Saint Augustine by the Sea Catholic Church

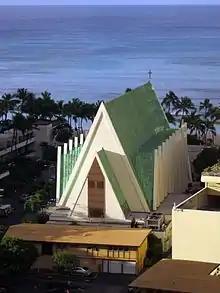

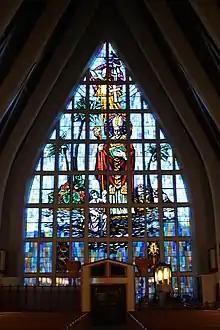

Saint Augustine by the Sea Catholic Church is a parish of the Roman Catholic Church of Hawaiʻi in the United States. It falls under the jurisdiction of the Diocese of Honolulu and its bishop; it is staffed by the Congregation of the Sacred Hearts of Jesus and Mary. Located at 130 Ohua Avenue, adjacent to Kalākaua Avenue in Waikiki, Saint Augustine by the Sea ministers primarily to visitors, as Waikiki contains the highest number of domestic and international visitors in the State of Hawai‘i.